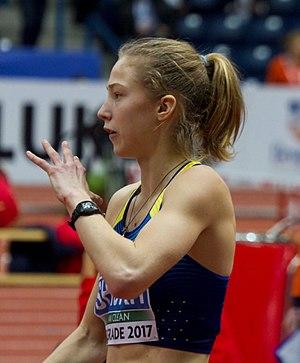
Alina Anatoliïvna Shukh est un athlète ukrainienne, spécialiste des épreuves combinées.